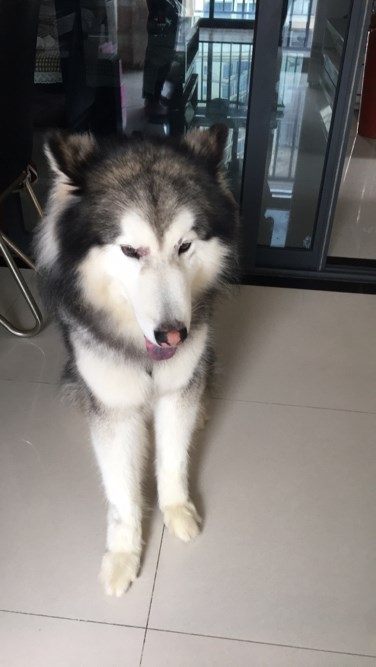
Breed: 1324-n000004-malamute